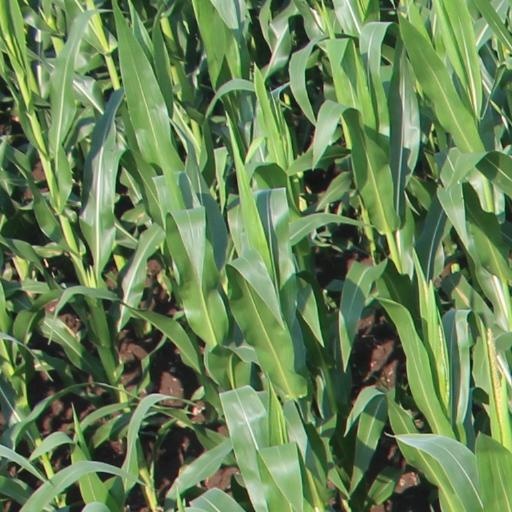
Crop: maize; corn